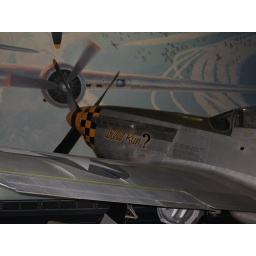
not the plane I want to be flying in